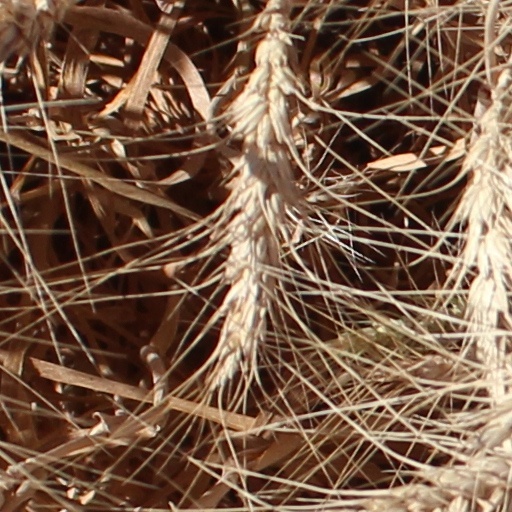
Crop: wheat